Bledsoe County Jail

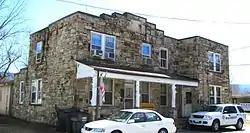

The Bledsoe County Jail is a historic jail in Pikeville, Tennessee.